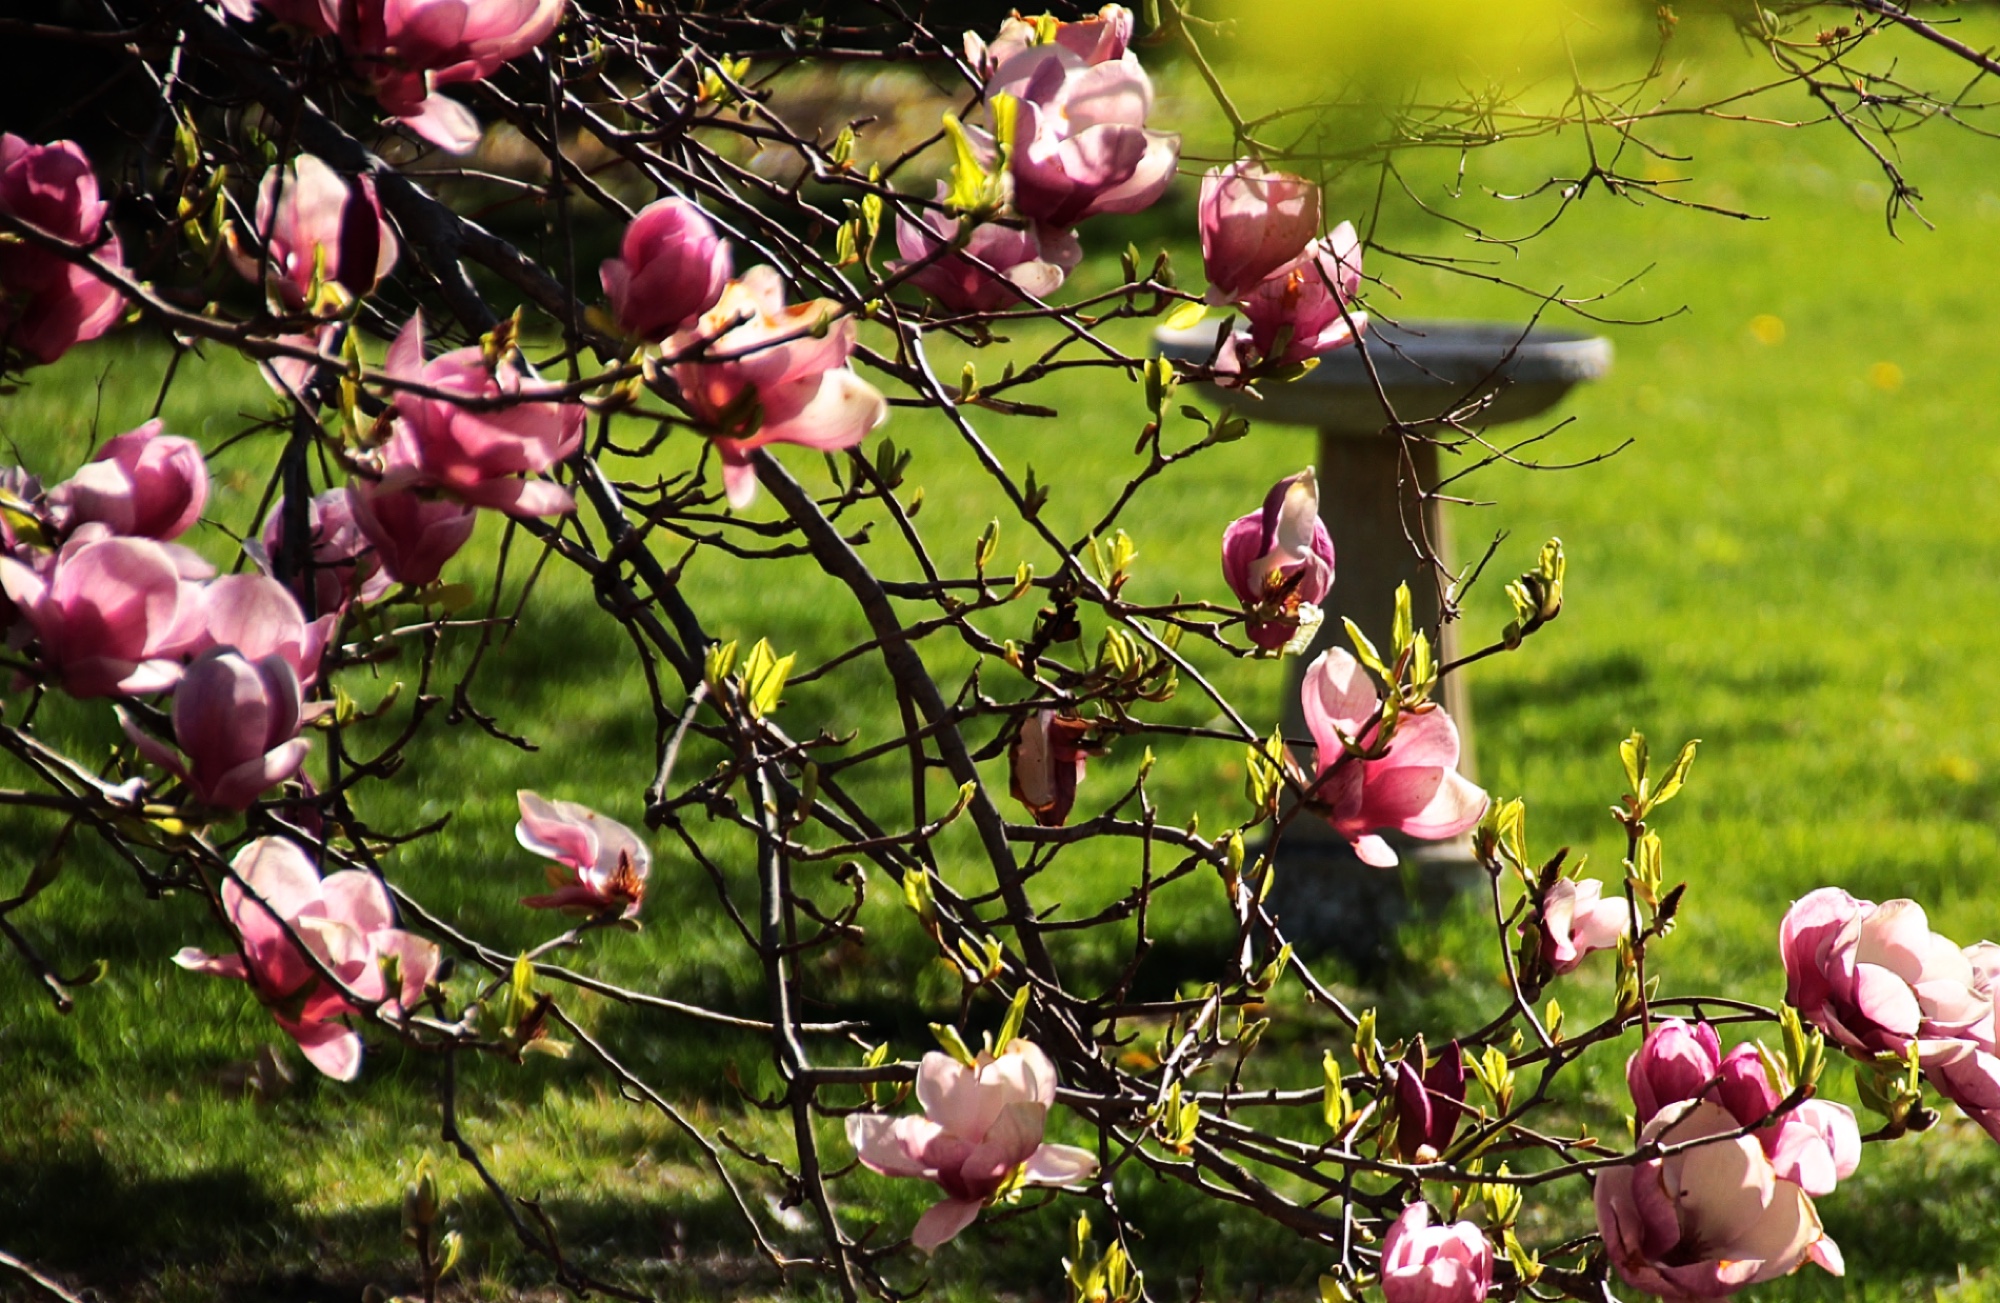
tree, branch, blossom, plant, fruit, leaf, flower, food, spring, produce, botany, flora, wildflower, shrub, schuylkillcounty, 3652015, clichesaturday, 365the2015edition, day122, day122365, 2may15, flowering plant, rose family, land plant